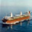
Label: ship